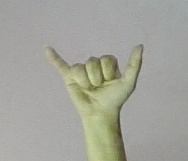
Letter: ya